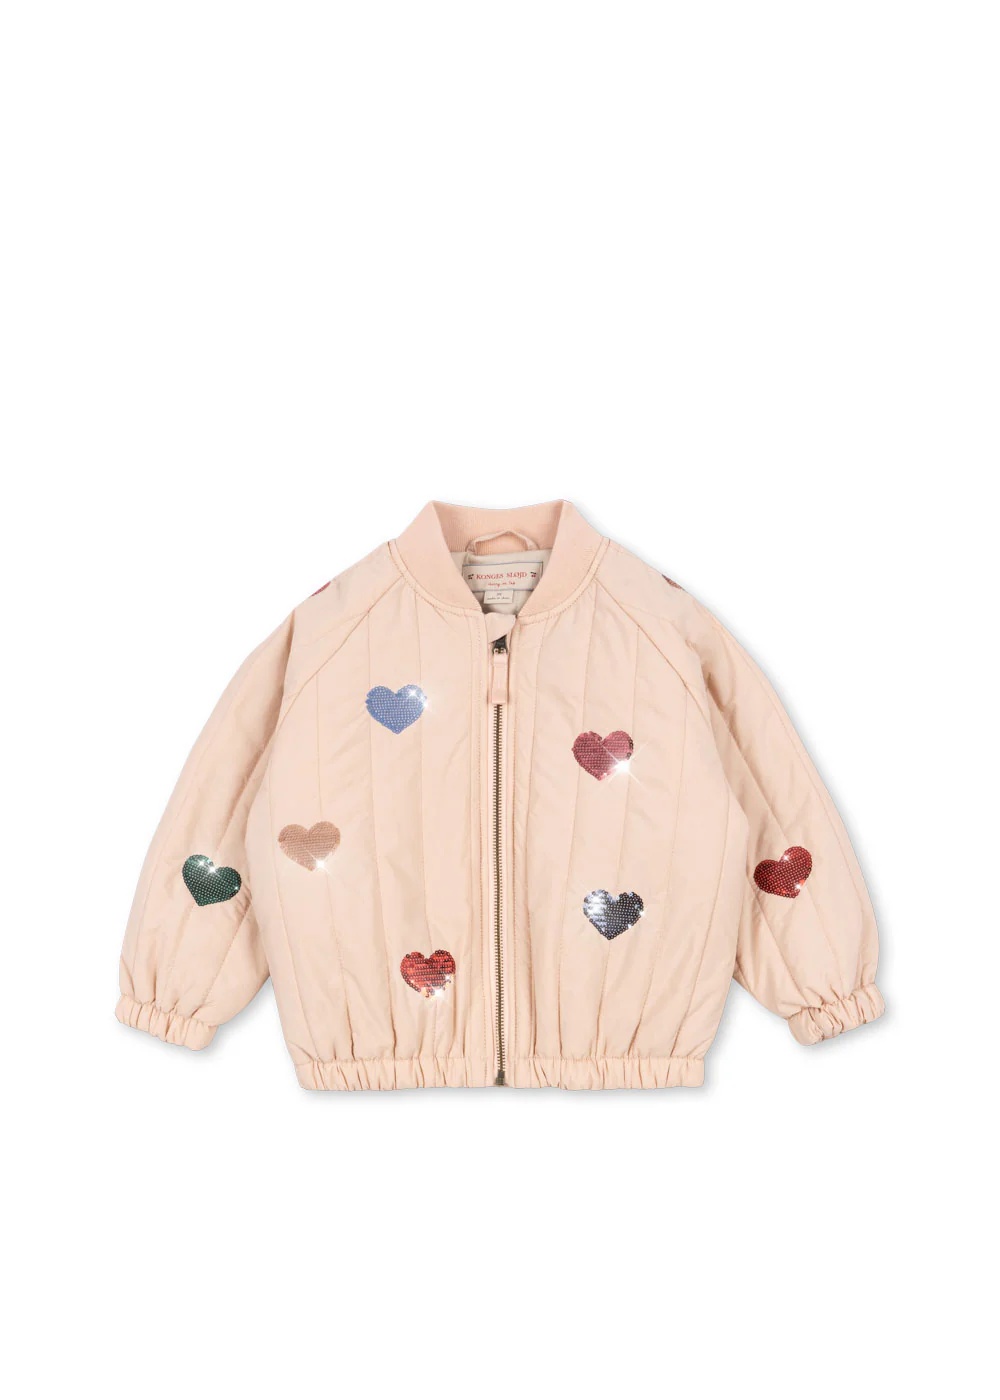
Kurtka bomberka Juno - Cameo rose
Nasza ulubiona i prawdziwa klasyka w kolekcji odzieży wierzchniej Konges Sløjd: Juno to lekka kurtka termiczna z ciepłą wyściółką poliestrową zapewniającą skuteczną izolację oraz oddychającą, bezfluorową impregnacją, która sprawia, że jest ona zarówno wiatroszczelna, jak i wodoodporna. Idealna odzież wierzchnia do każdej małej garderoby. Zaprojektowana z lekko podwyższonym kołnierzem ze ściągacza i elastycznym dołem dla lepszego dopasowania. Ozdobiona aplikacją z cekinów. Szczegóły techniczne: - BIONIC-FINISH® ECO - Odporna na wiatr - Wodoodporna Produkt posiada certyfikat OEKO-TEX® STANDARD 100, klasa 1, wydany przez DTI Tekstil, DTI 2276-361. Materiał: GŁÓWNY 100% NYLON PODSZEWKA 100% BAWEŁNA I 100% POLIESTER WYŚCIÓŁKA 100% POLIESTER
Brand: Konges Slojd
Category: Apparel & Accessories > Clothing > Baby & Toddler Clothing > Baby & Toddler Outerwear > Baby & Toddler Coats & Jackets > Bomber Jackets